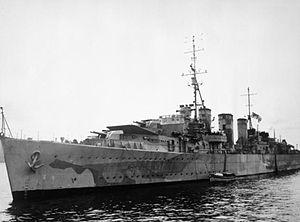
La classe Abdiel était une classe de six mouilleurs de mines rapides en service dans la Royal Navy pendant la Seconde Guerre mondiale.